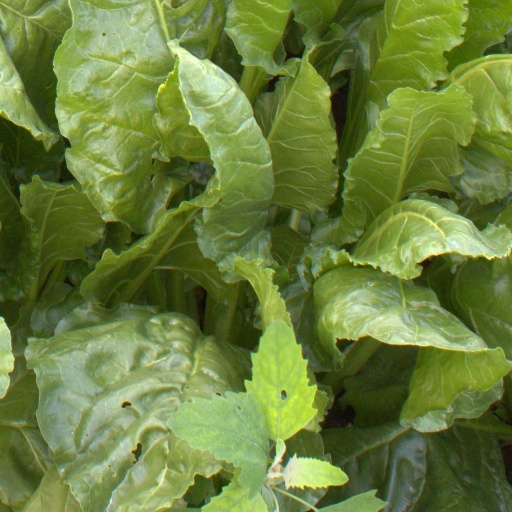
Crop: sugar beet